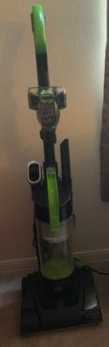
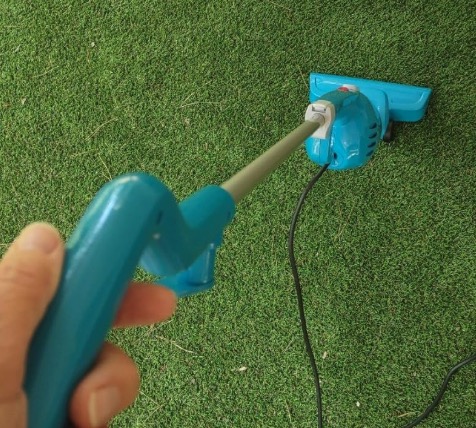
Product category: items_vacuum
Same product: no